Answer in natural language. How many ShelvingUnits are visible in the scene? Choose between the following options: 0, 2, 3, 4 or 1
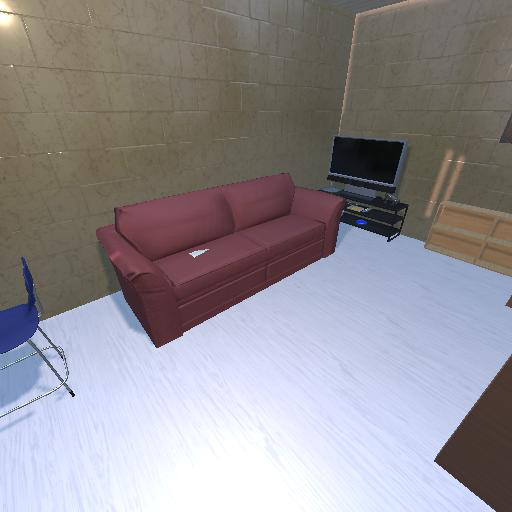
<answer>1</answer>